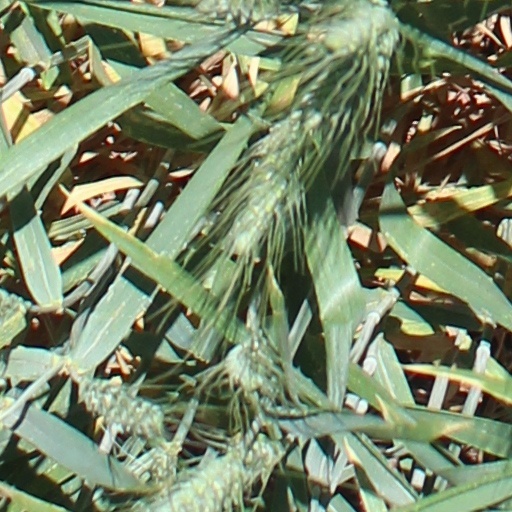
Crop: wheat